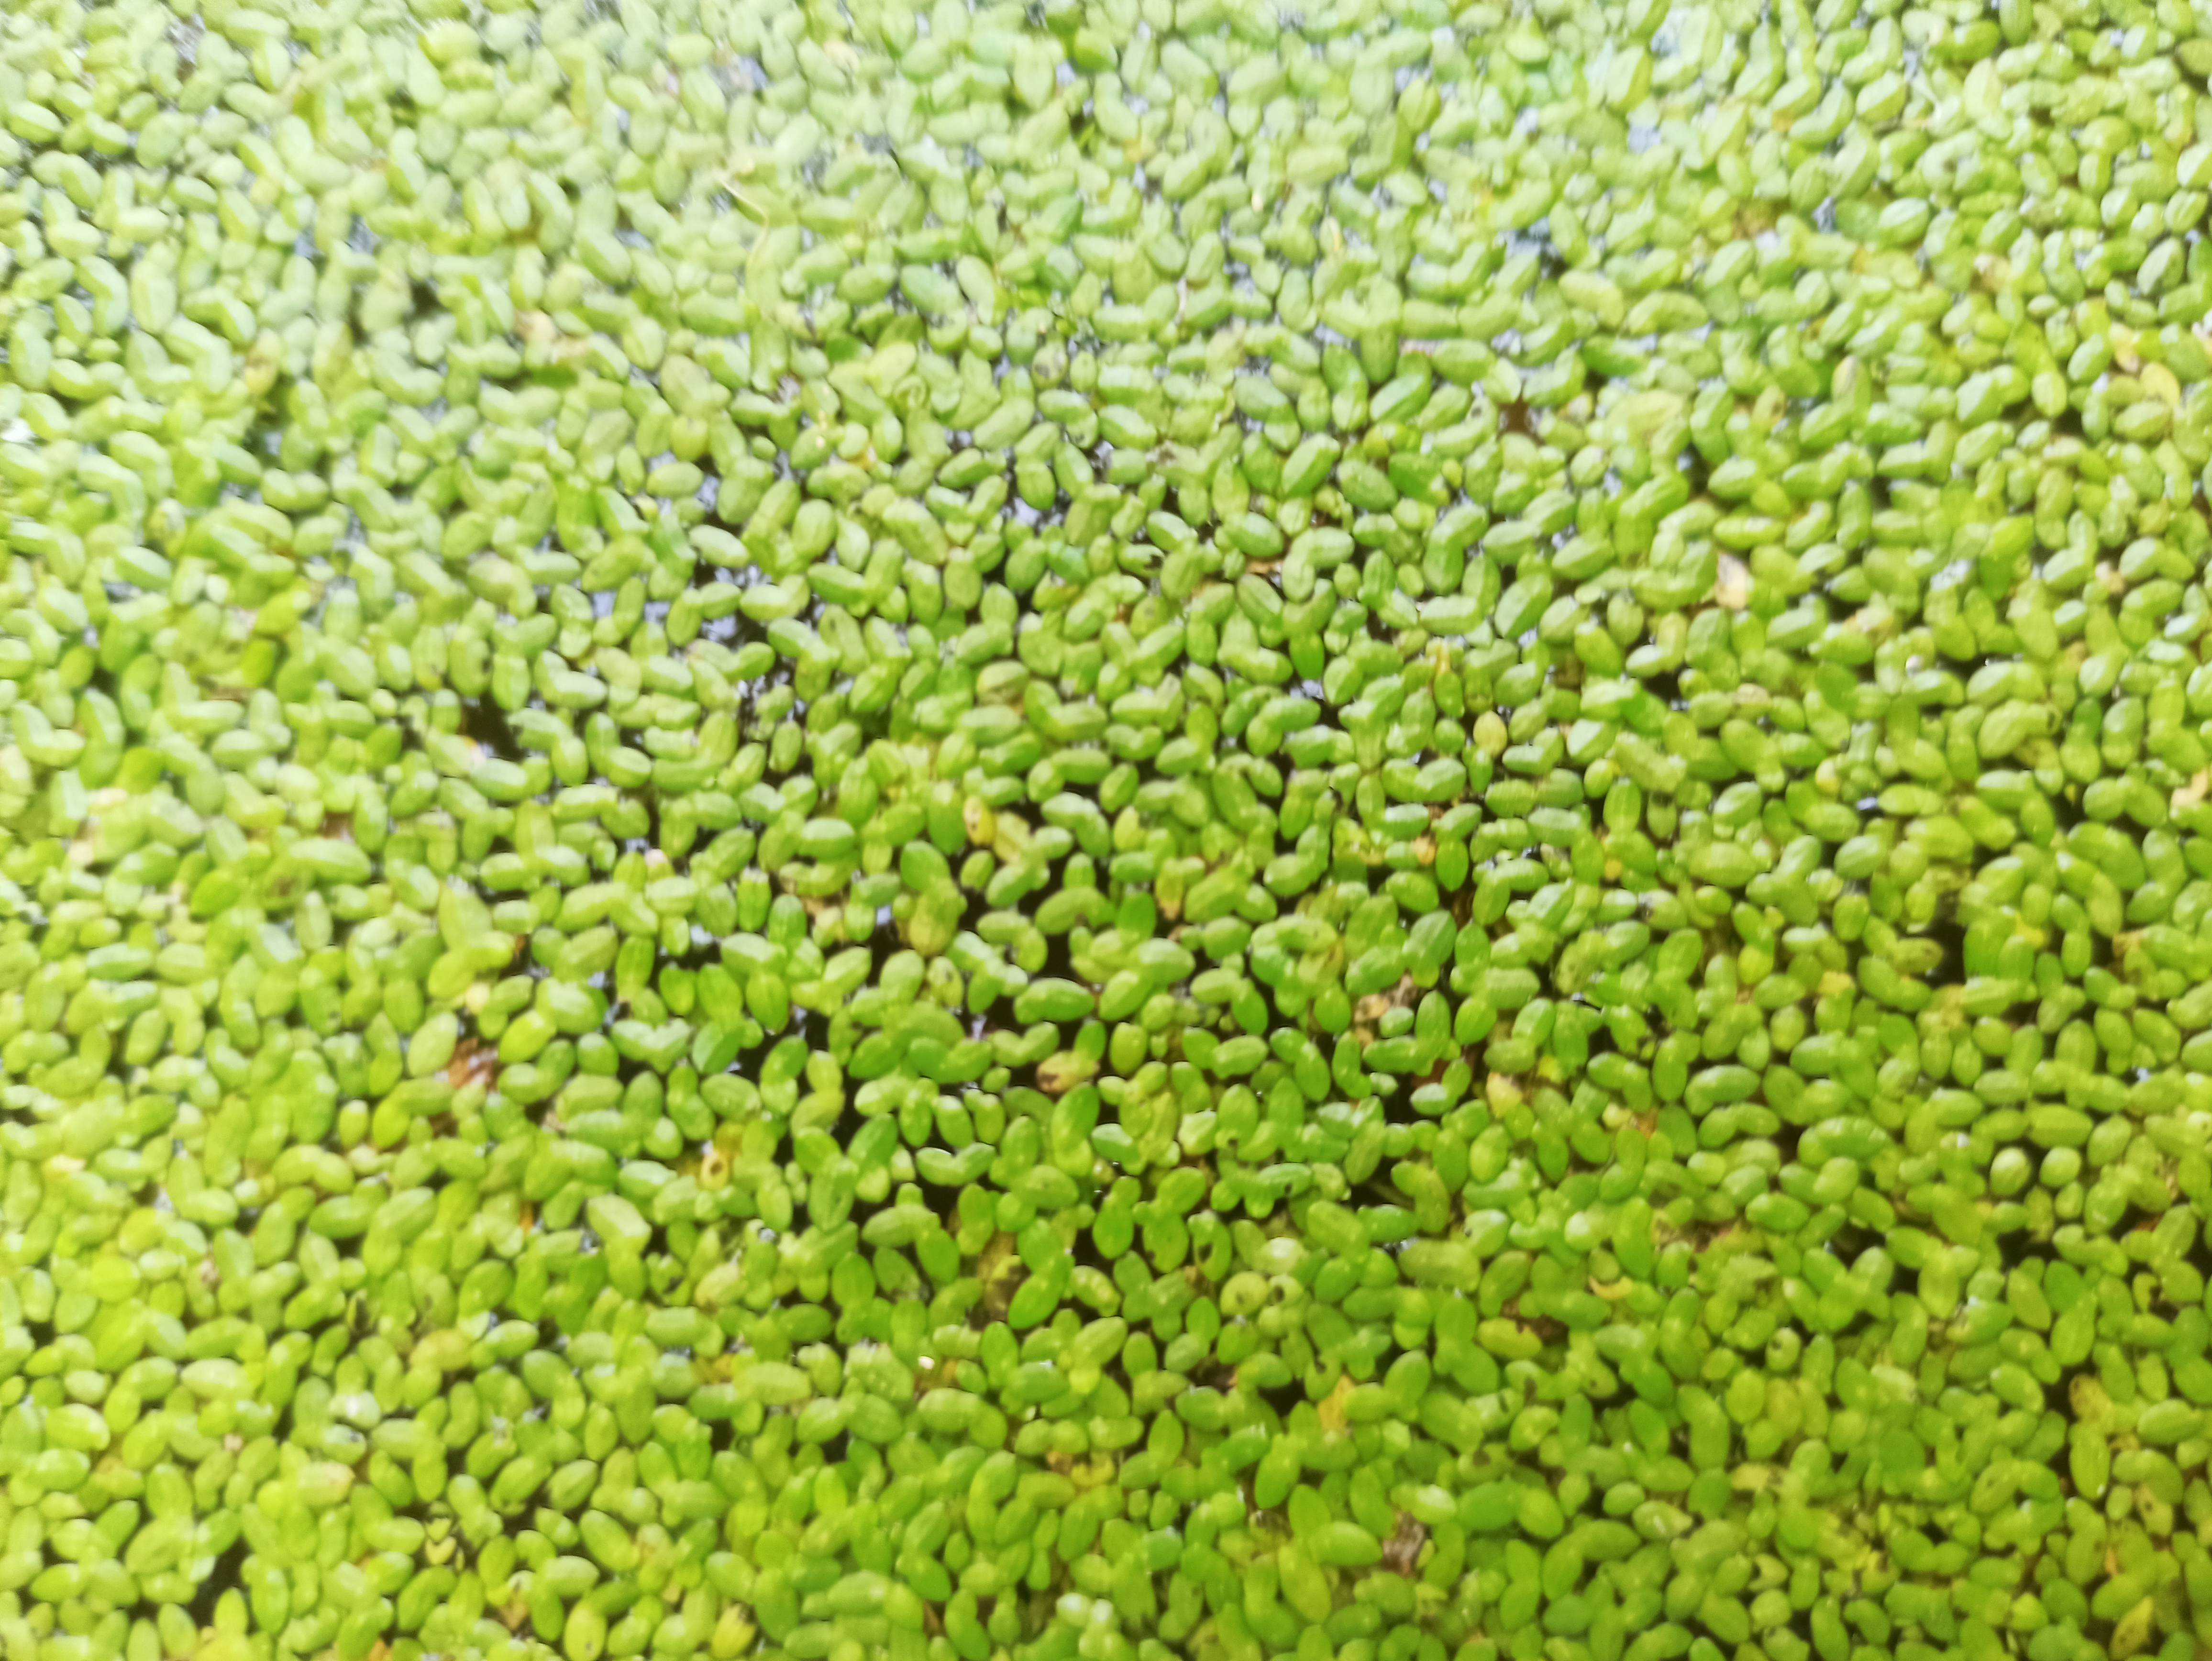
Species: Common Duckweeds (Lemna minor)